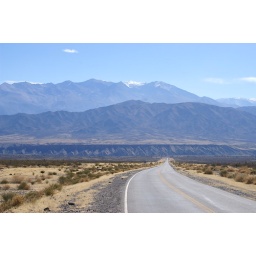
Took this photo about an hour before our car up and died in the middle of mountains those mountains.